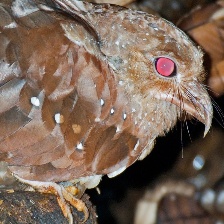
Species: OILBIRD
Scientific name: STEATORNIS CARIPENSIS